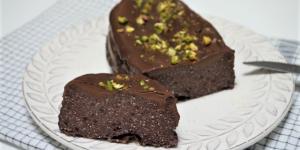
bizcocho de chocolate keto